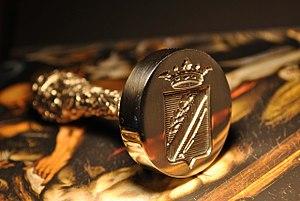
Sceau en argent ciselé à la main de la famille Ciciarelli de Cicerello
Un sceau, ou un scel, est une empreinte destinée à garantir l'authenticité d'un document ou d'une information, et à rendre évidente son éventuelle divulgation ou son altération. Le terme désigne également l'objet, la matrice qui permet de réaliser cette empreinte.